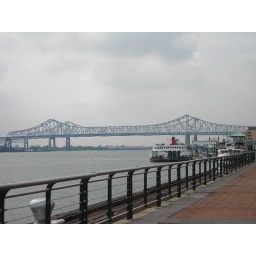
bridge over the mississippi river